Hague Congress (1872)

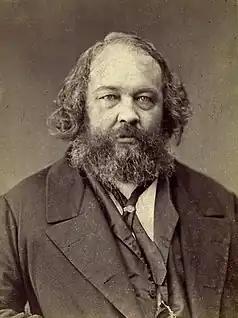
Mikhail Bakunin.

The Hague Congress was the fifth congress of the International Workingmen's Association (IWA), held from 2–7 September 1872 in The Hague, the Netherlands.